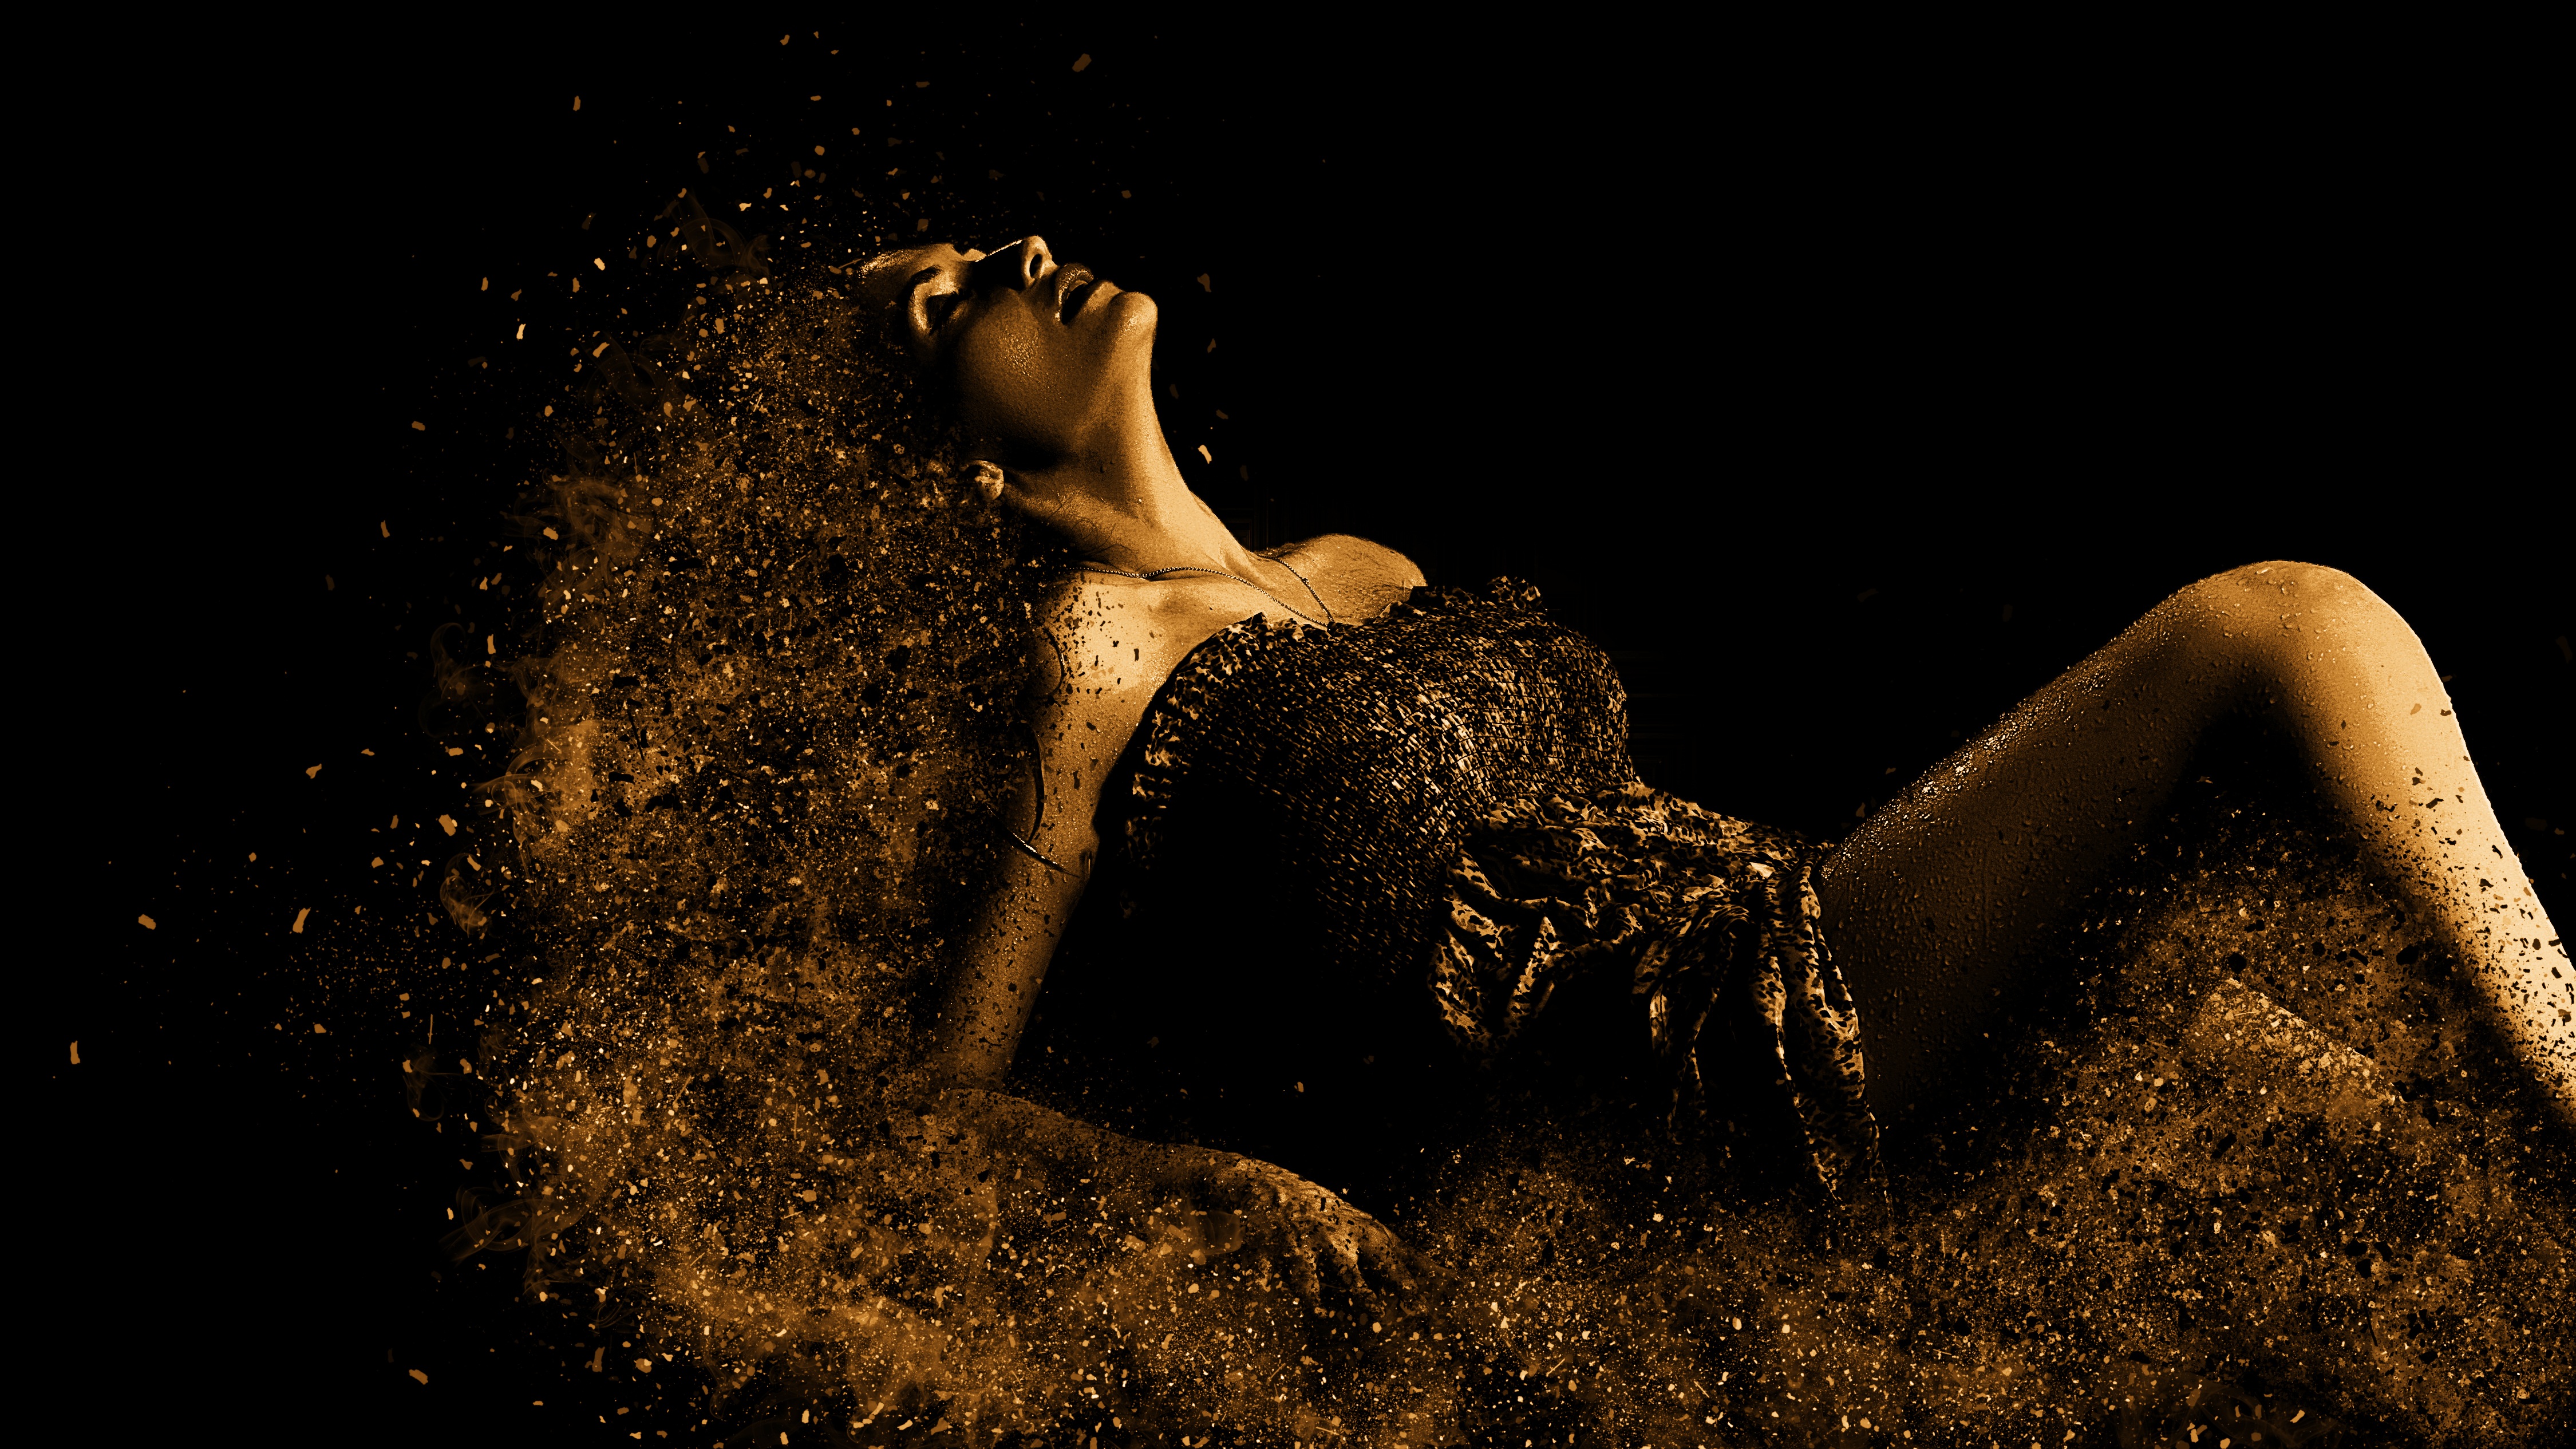
silhouette, light, woman, night, photography, female, darkness, sporty, skin, pose, sexy, body, seductive, elegance, erotic, sensual, macro photography, concerns, ease, computer wallpaper